O.A.E. Blyberg House

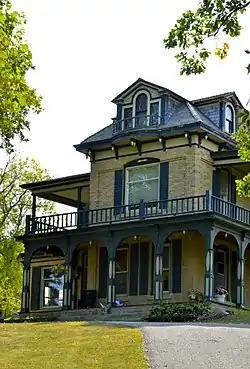

The O.A.E. Blyberg House is a historic building located in Pelican Rapids, Minnesota, United States. Blyberg was a merchant and land speculator who settled here in 1871. He opened the first store in town and served as its first postmaster. His success is exemplified by this 2½-story brick residence that Blyberg had built in 1884 on a large tree-filled lot, and it remains one of the finest houses in town. The Italianate structure features an irregular plan, locally produced cream-colored brick, a low hipped roof with brackets and pendants, a wrap-around porch, and dressed stone window sills. The second story on the back of the house, the balconies on the east and west elevation, a single-story room on the east side, and the pedimented gabled dormers (except for the one on the north elevation) were added in a 1901-1902 renovation. The house was listed on the National Register of Historic Places in 1984.